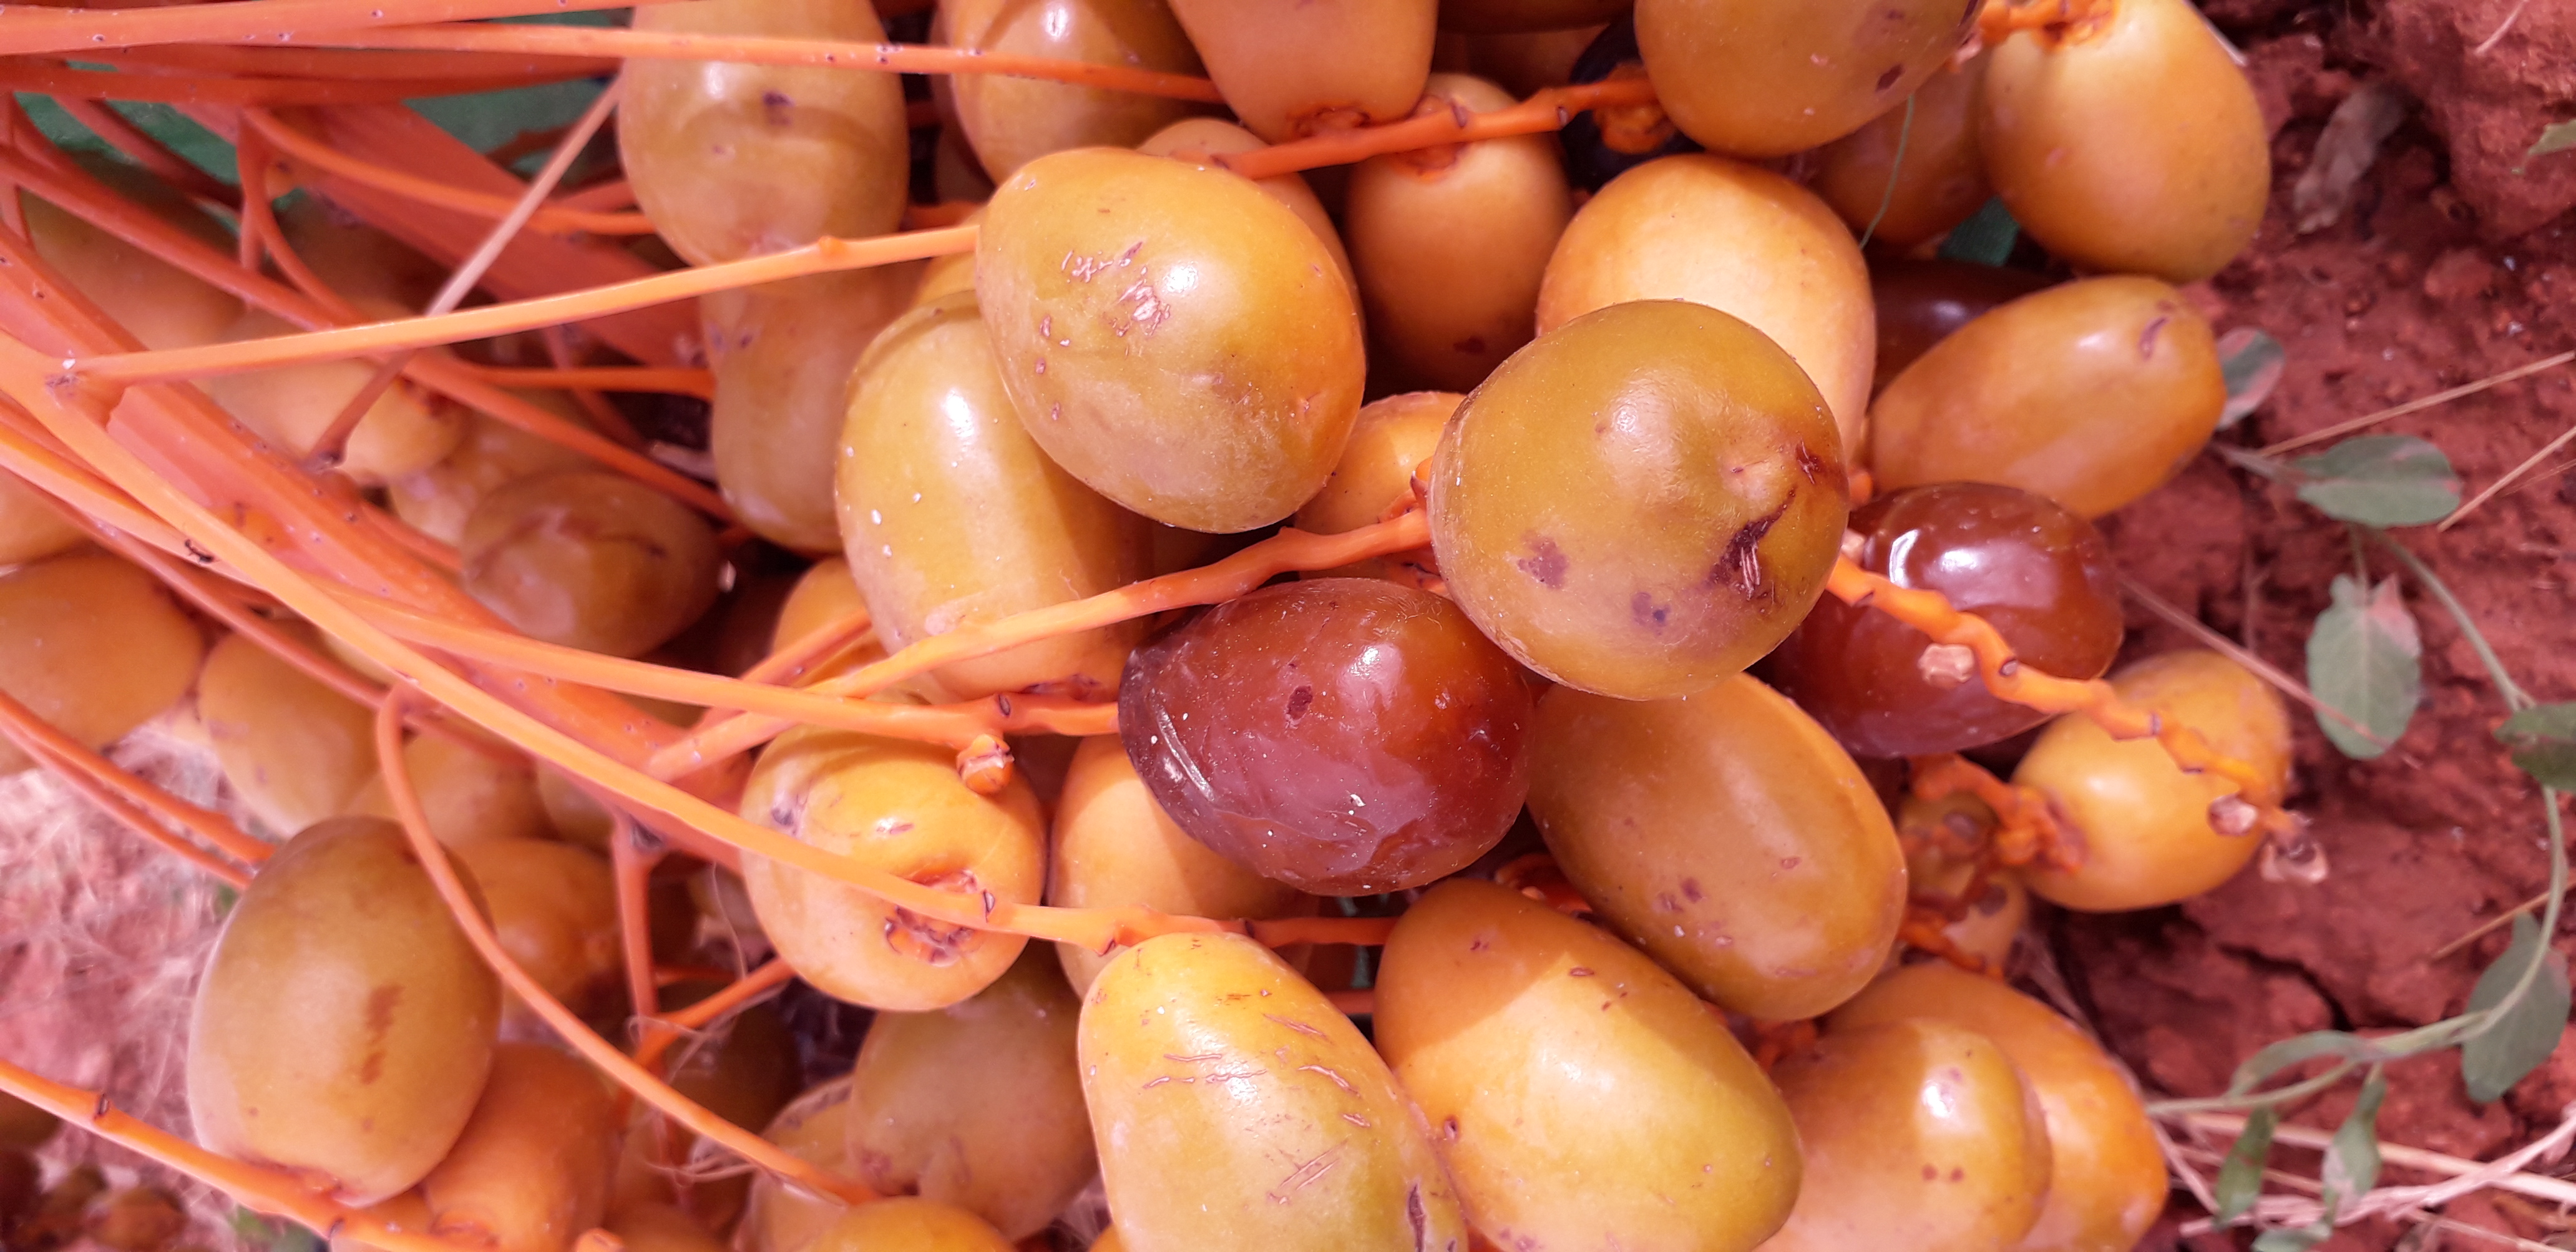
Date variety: Boufagous